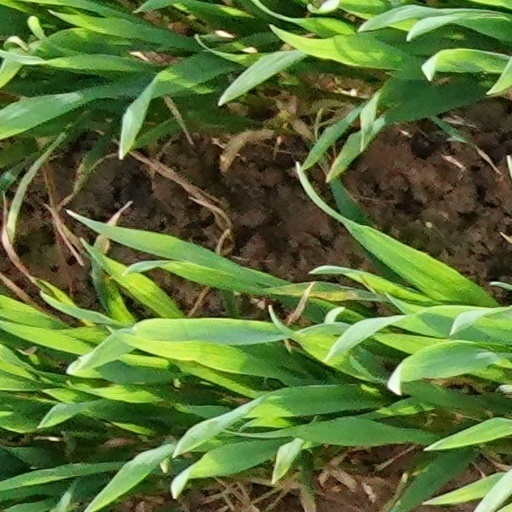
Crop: wheat